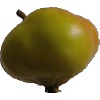
Label: Apple Red Yellow 2